Daniel Ricciardo

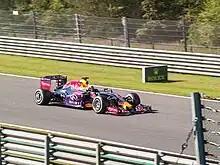
Ricciardo at the 2015 Belgian Grand Prix

On 8 February 2015, during the third episode of series 22 of the popular British motoring television programme "Top Gear", Ricciardo became the fastest Formula One driver to perform a lap of the Top Gear test track during the "Star in a Reasonably Priced Car" feature, beating the previous record-holder Lewis Hamilton with a time of 1:42.2.